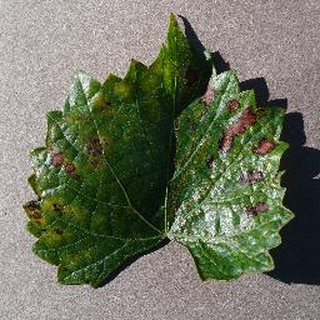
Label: grape_esca_black_measles